Hockey Hall of Fame

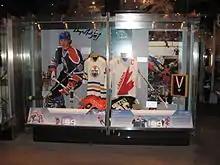
An exhibit at the Hockey Hall of Fame featuring Wayne Gretzky. Gretzky was the last of ten players that saw the Hall's waiting period for inductees waived.

Interactive displays are featured in the NHLPA Be A Player Zone. At the "NHLPA Gametime", visitors take shots using real pucks at a computer simulation of goaltender Ed Belfour. Visitors can also take turns playing goaltender, blocking shots from computer simulations of players like Sidney Crosby, Wayne Gretzky and Mark Messier. The TSN/RDS Broadcast Zone provides a look at how hockey broadcasting works and allows users to record messages that may be displayed on both the Hockey Hall of Fame's website, and the TSN/RDS networks.